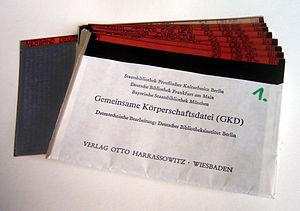
La microfiche est l'un des plus compacts supports de stockage analogiques couramment utilisés. Elle est utilisée en règle générale dans les institutions qui ne peuvent disposer de l'espace nécessaire au stockage des documents papier correspondants.